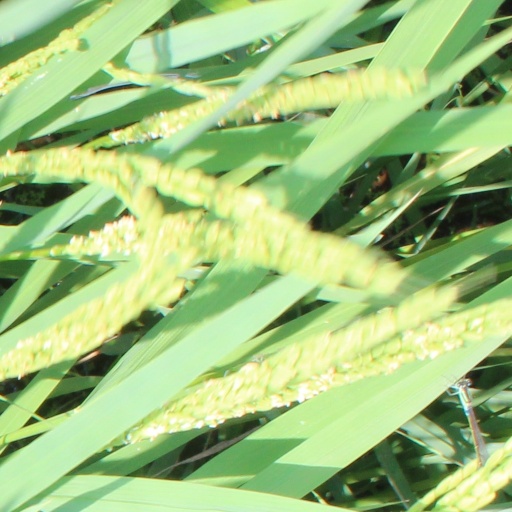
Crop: rice